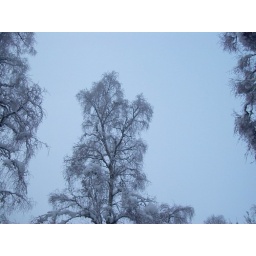
Scot's pine trees, weighed down by snow, stand in a forest near Kingussie, Scotland